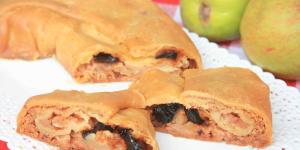
strudel de manzana facil